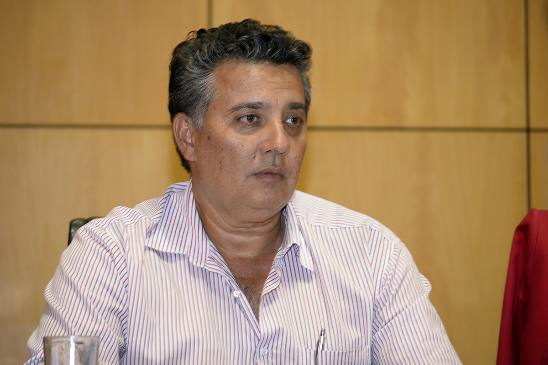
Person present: Yes